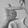
ASL letter: T